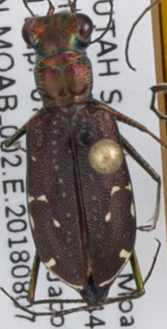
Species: Cicindela punctulata punctulata
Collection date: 2018-08-07
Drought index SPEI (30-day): -0.25
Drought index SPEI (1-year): -2.09
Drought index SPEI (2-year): -2.09